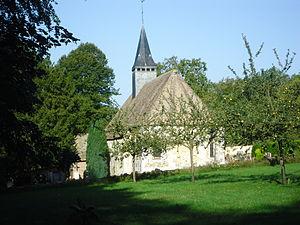
Église Sainte-Barbe - Site classé - Sainte-Barbe-sur-Gaillon - Eure (27)
La liste des sites classés de l'Eure présente les sites classés du département de l'Eure. Selon une mesure du 14 octobre 2014, ils sont au nombre de 154, couvrant une superficie de 12 562 hectares, soit 2,07 % du département.